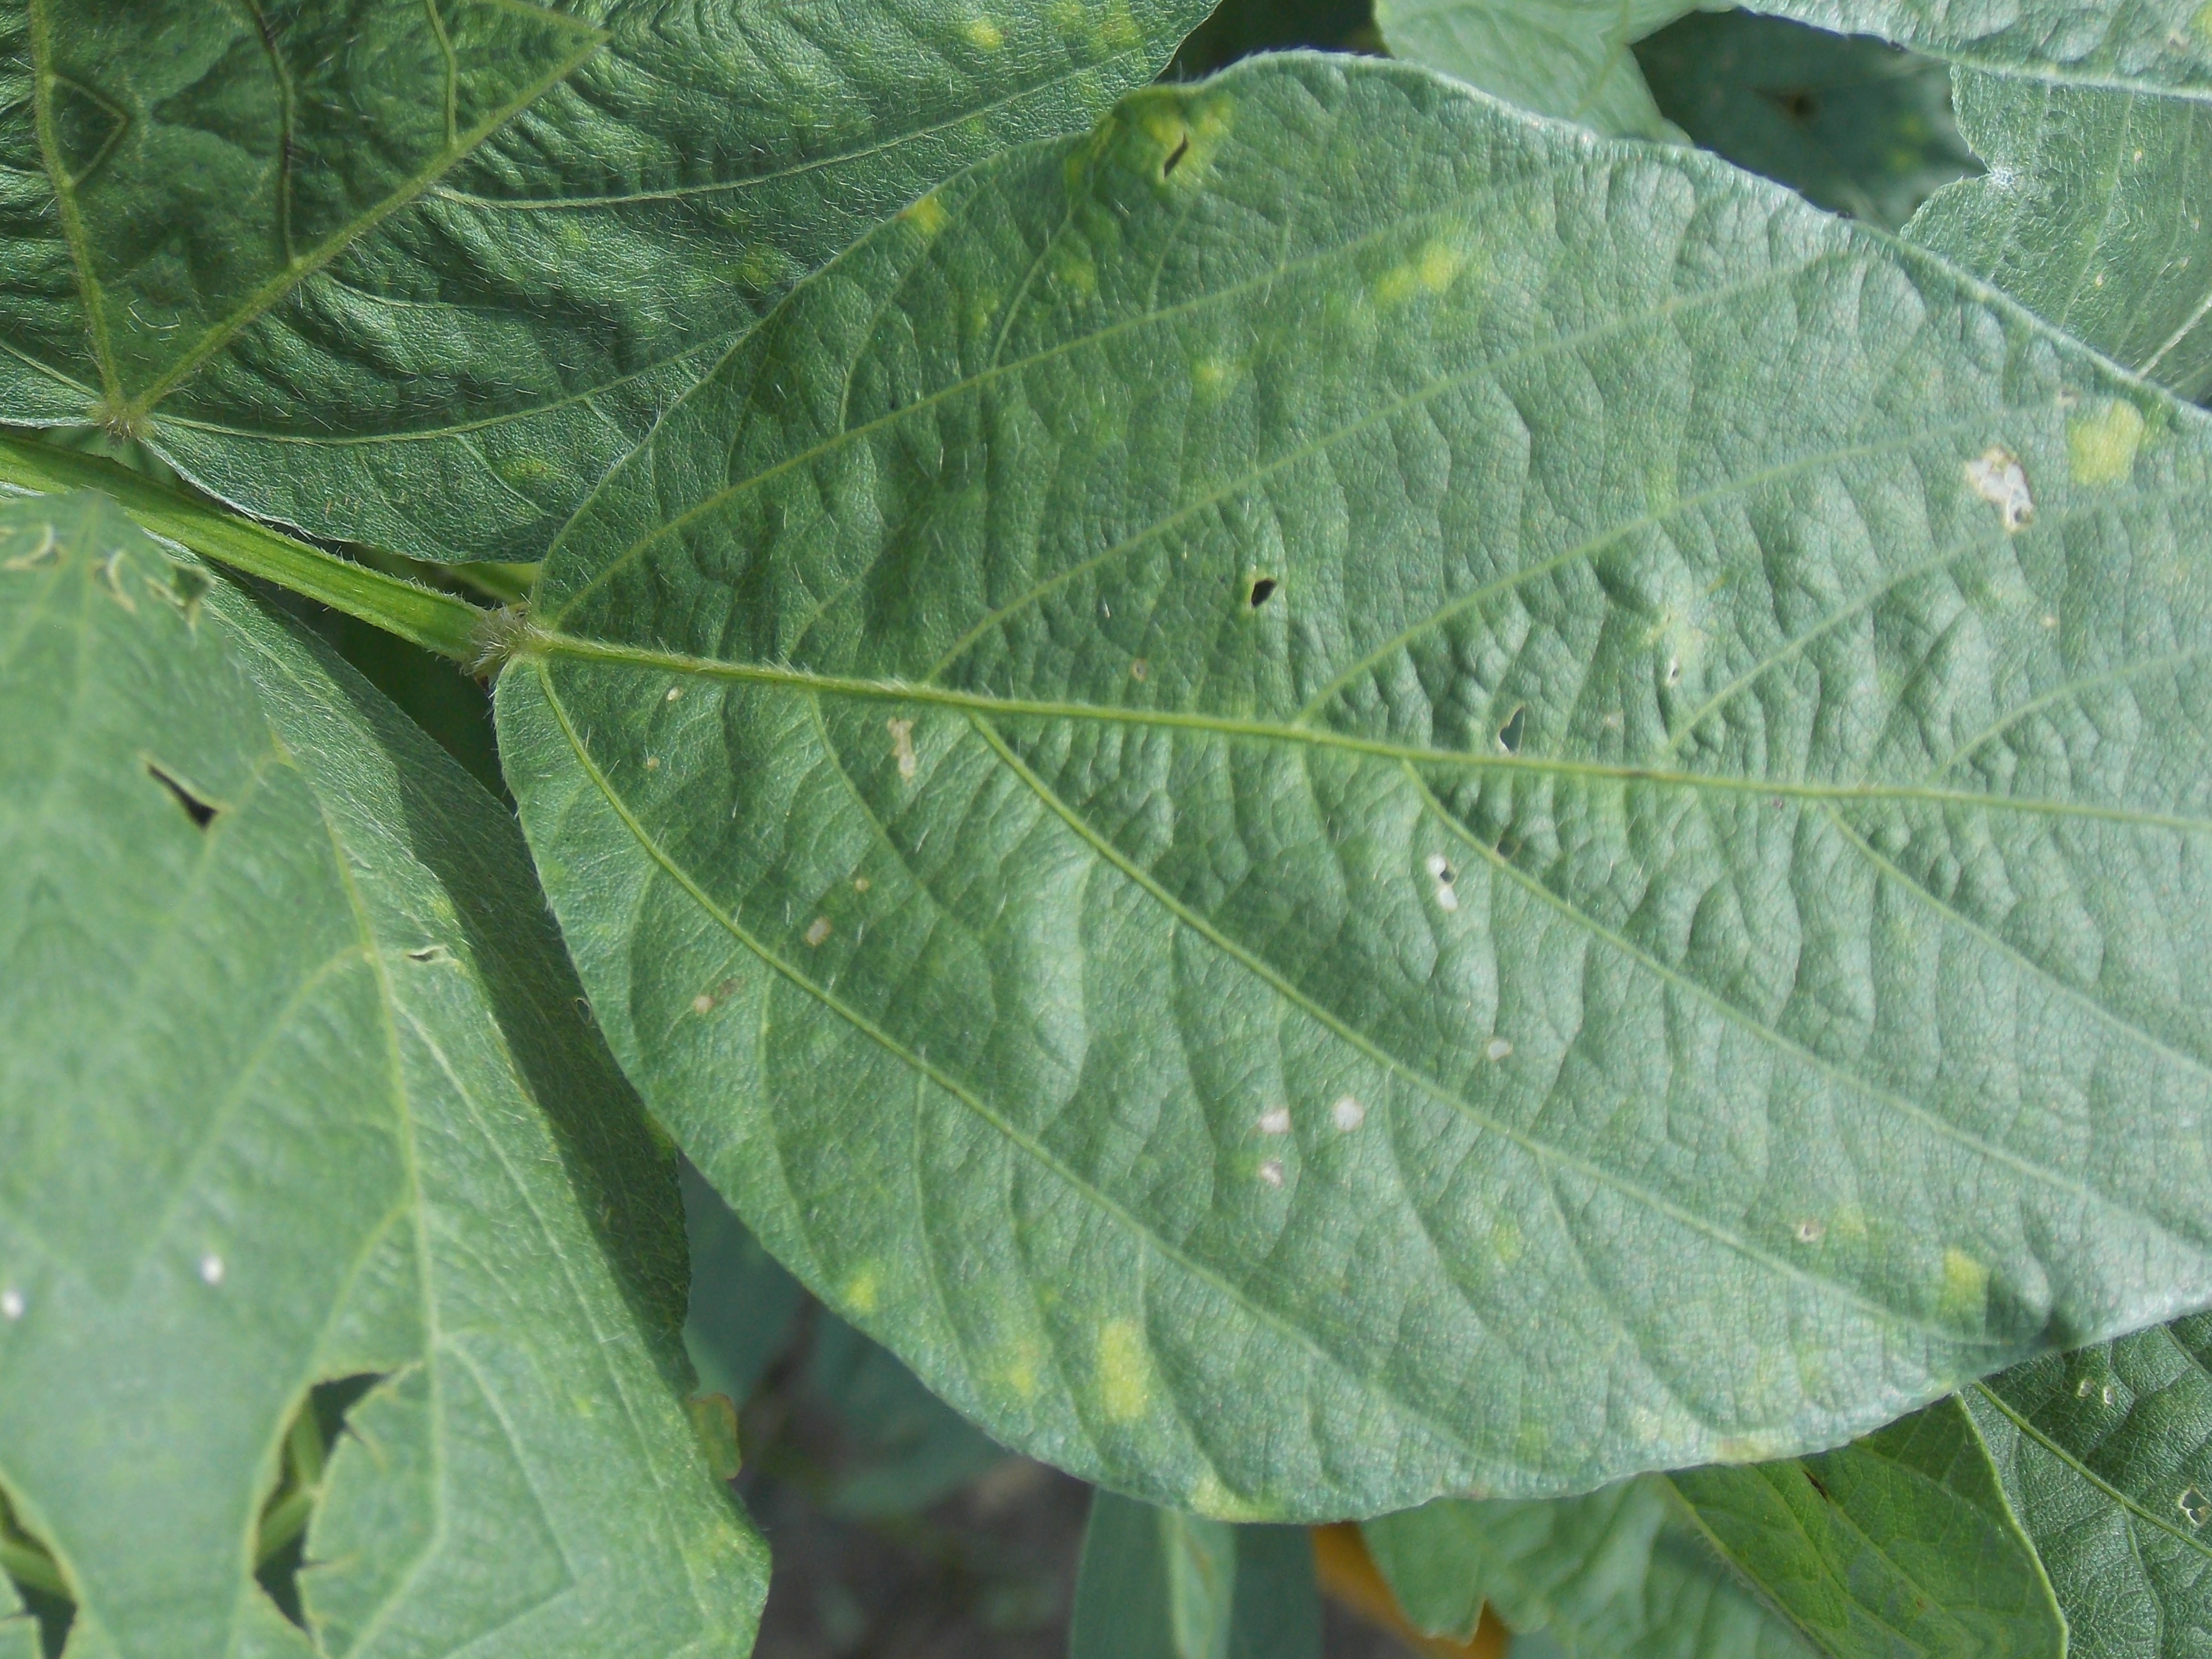
Label: Disease